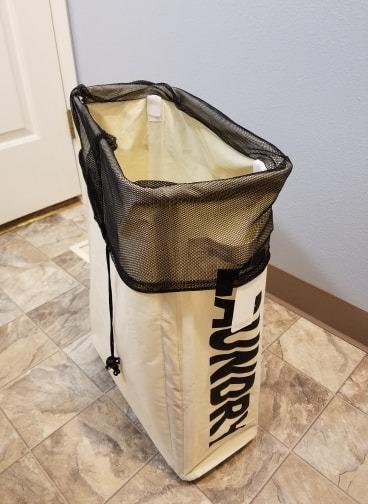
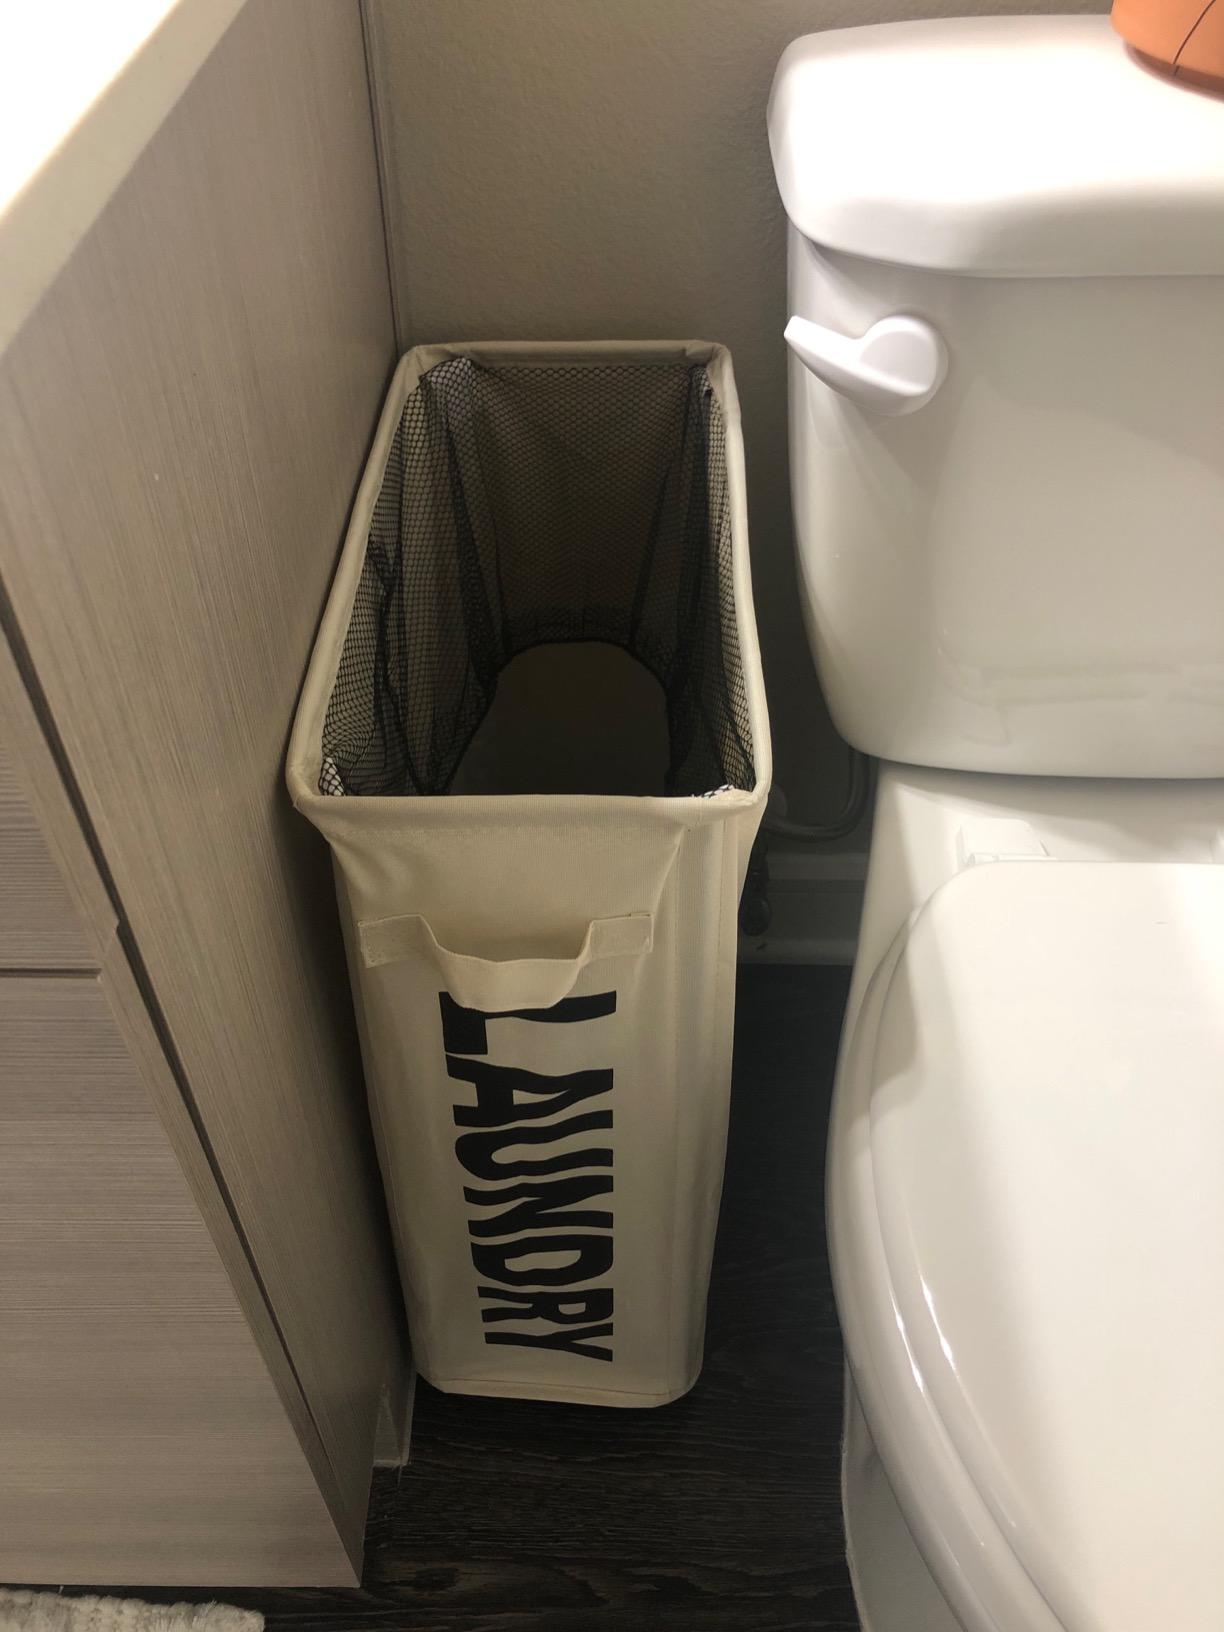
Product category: items_hamper
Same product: yes